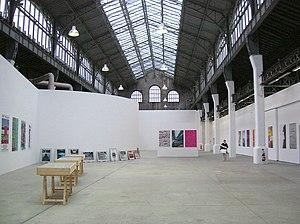
Le centre national d'art contemporain Le Magasin, ouvert pour les journées européennes du patrimoine 2016. Grenoble, Isère, AuRA, France.